Táchira

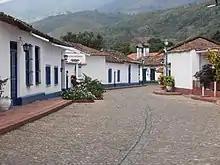
San Pedro del Río, Táchira State

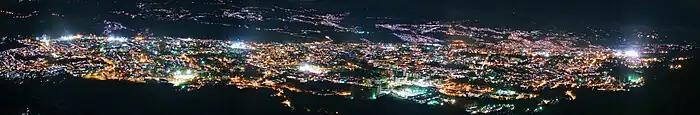
San Cristóbal, the state capital

The city of San Cristóbal is the capital of the state. It is an important economic pole for the country since it is located in the Colombian-Venezuelan border axis and, therefore, it is a commercial city where small and medium entrepreneurs develop important commercial transactions. It has a metropolitan population that exceeds 400,000 inhabitants. Its topography extends under a succession of river terraces and has an average temperature of 23 °C. It is at an altitude of 825 meters above sea level, which gives it a pleasant climate. San Cristóbal was founded on March 31, 1561, by the captain and advanced Juan Maldonado y Ordóñez, which makes it one of the oldest cities in Venezuela.